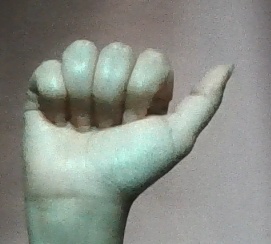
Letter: dhad